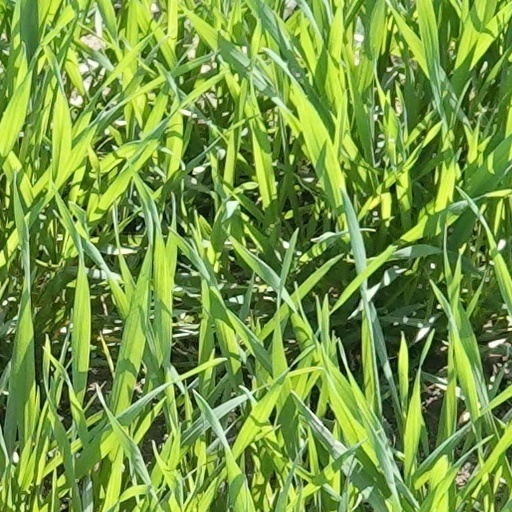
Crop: wheat